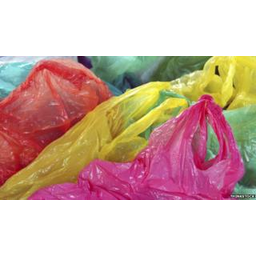
Label: plastic